ERICH2

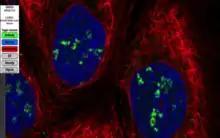
A fluoroscopy of human cells, from the CACO-2 cell line of colorectal cancer, showing the presence of the ERICH2 antibody, as well as highlighted microtubules and DNA. The figure shows the location of the ERICH2 protein, mainly in the nucleoli fibrillar center and vesicles.

ERICH2 is not ubiquitously expressed. It however, has been shown to be expressed narrowly in the choroid plexus of a developing fetus and in the testes of adults. Lung and female tissue expression were also present but expression was greatly decreased. Proteins are specifically located in the nucleoli fibrillar center and the vesicles within cells.